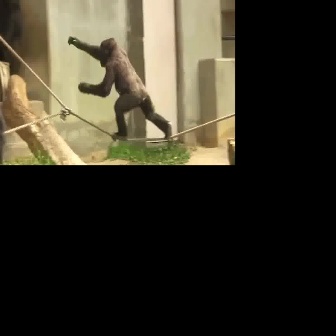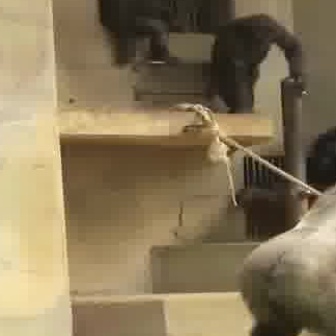
  Please identify the target specified by the bounding box [66,34,172,139] in the first image and locate it in the second image. Return the coordinates in [x_min,y_min,x_max,y_max] format.
Answer: [207,9,311,114]